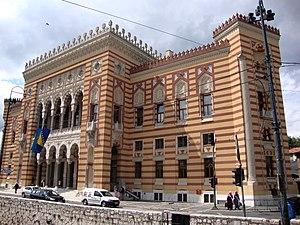
Bosnie-Herzégovine
Sarajevo, prononcé [saʁajɛvo], est la capitale et la plus grande ville de Bosnie-Herzégovine. Traversée par la rivière Miljacka, la ville fait partie du canton de Sarajevo, l'un des dix de Bosnie-et-Herzégovine.